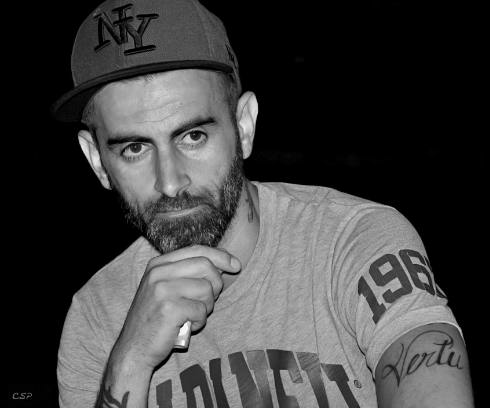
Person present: Yes